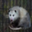
Label: possum